Carl Rungius

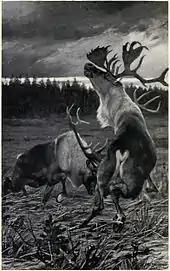
"Roaring in a frenzy, the older bull upreared, wavered, and crashed backwards"

Rungius was an avid sportsman, and spent more time in the wilderness than other artists. By direct observation in nature, he was able to gain an exceptional insight into the animals and their environment. Rungius painted both landscapes and wildlife, often with both into a single picture. He situated animals in their natural environment, a practice that was new to painting in early twentieth century North America. His paintings are highly romanticized, and represent an Eden-like world without any signs of a human impact.